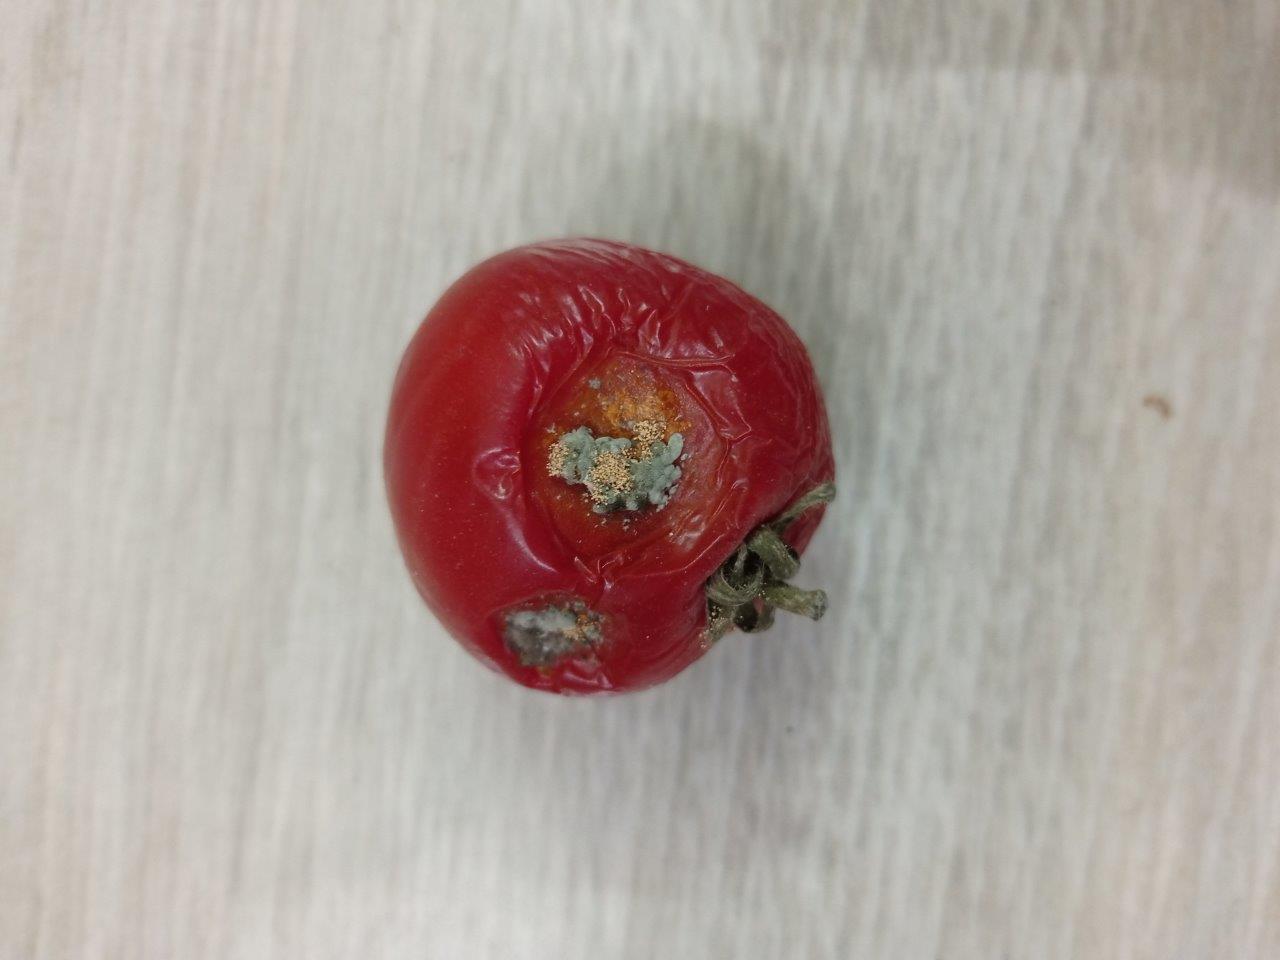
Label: Rotten